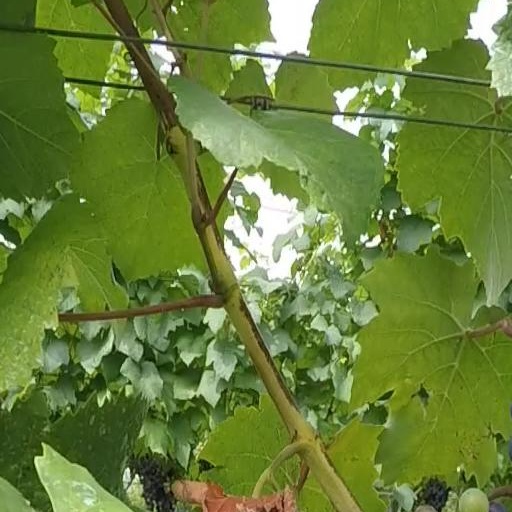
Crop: grape